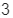
Number: 3